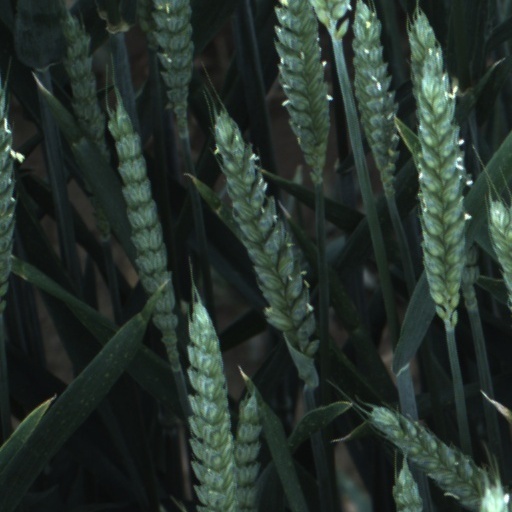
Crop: wheat